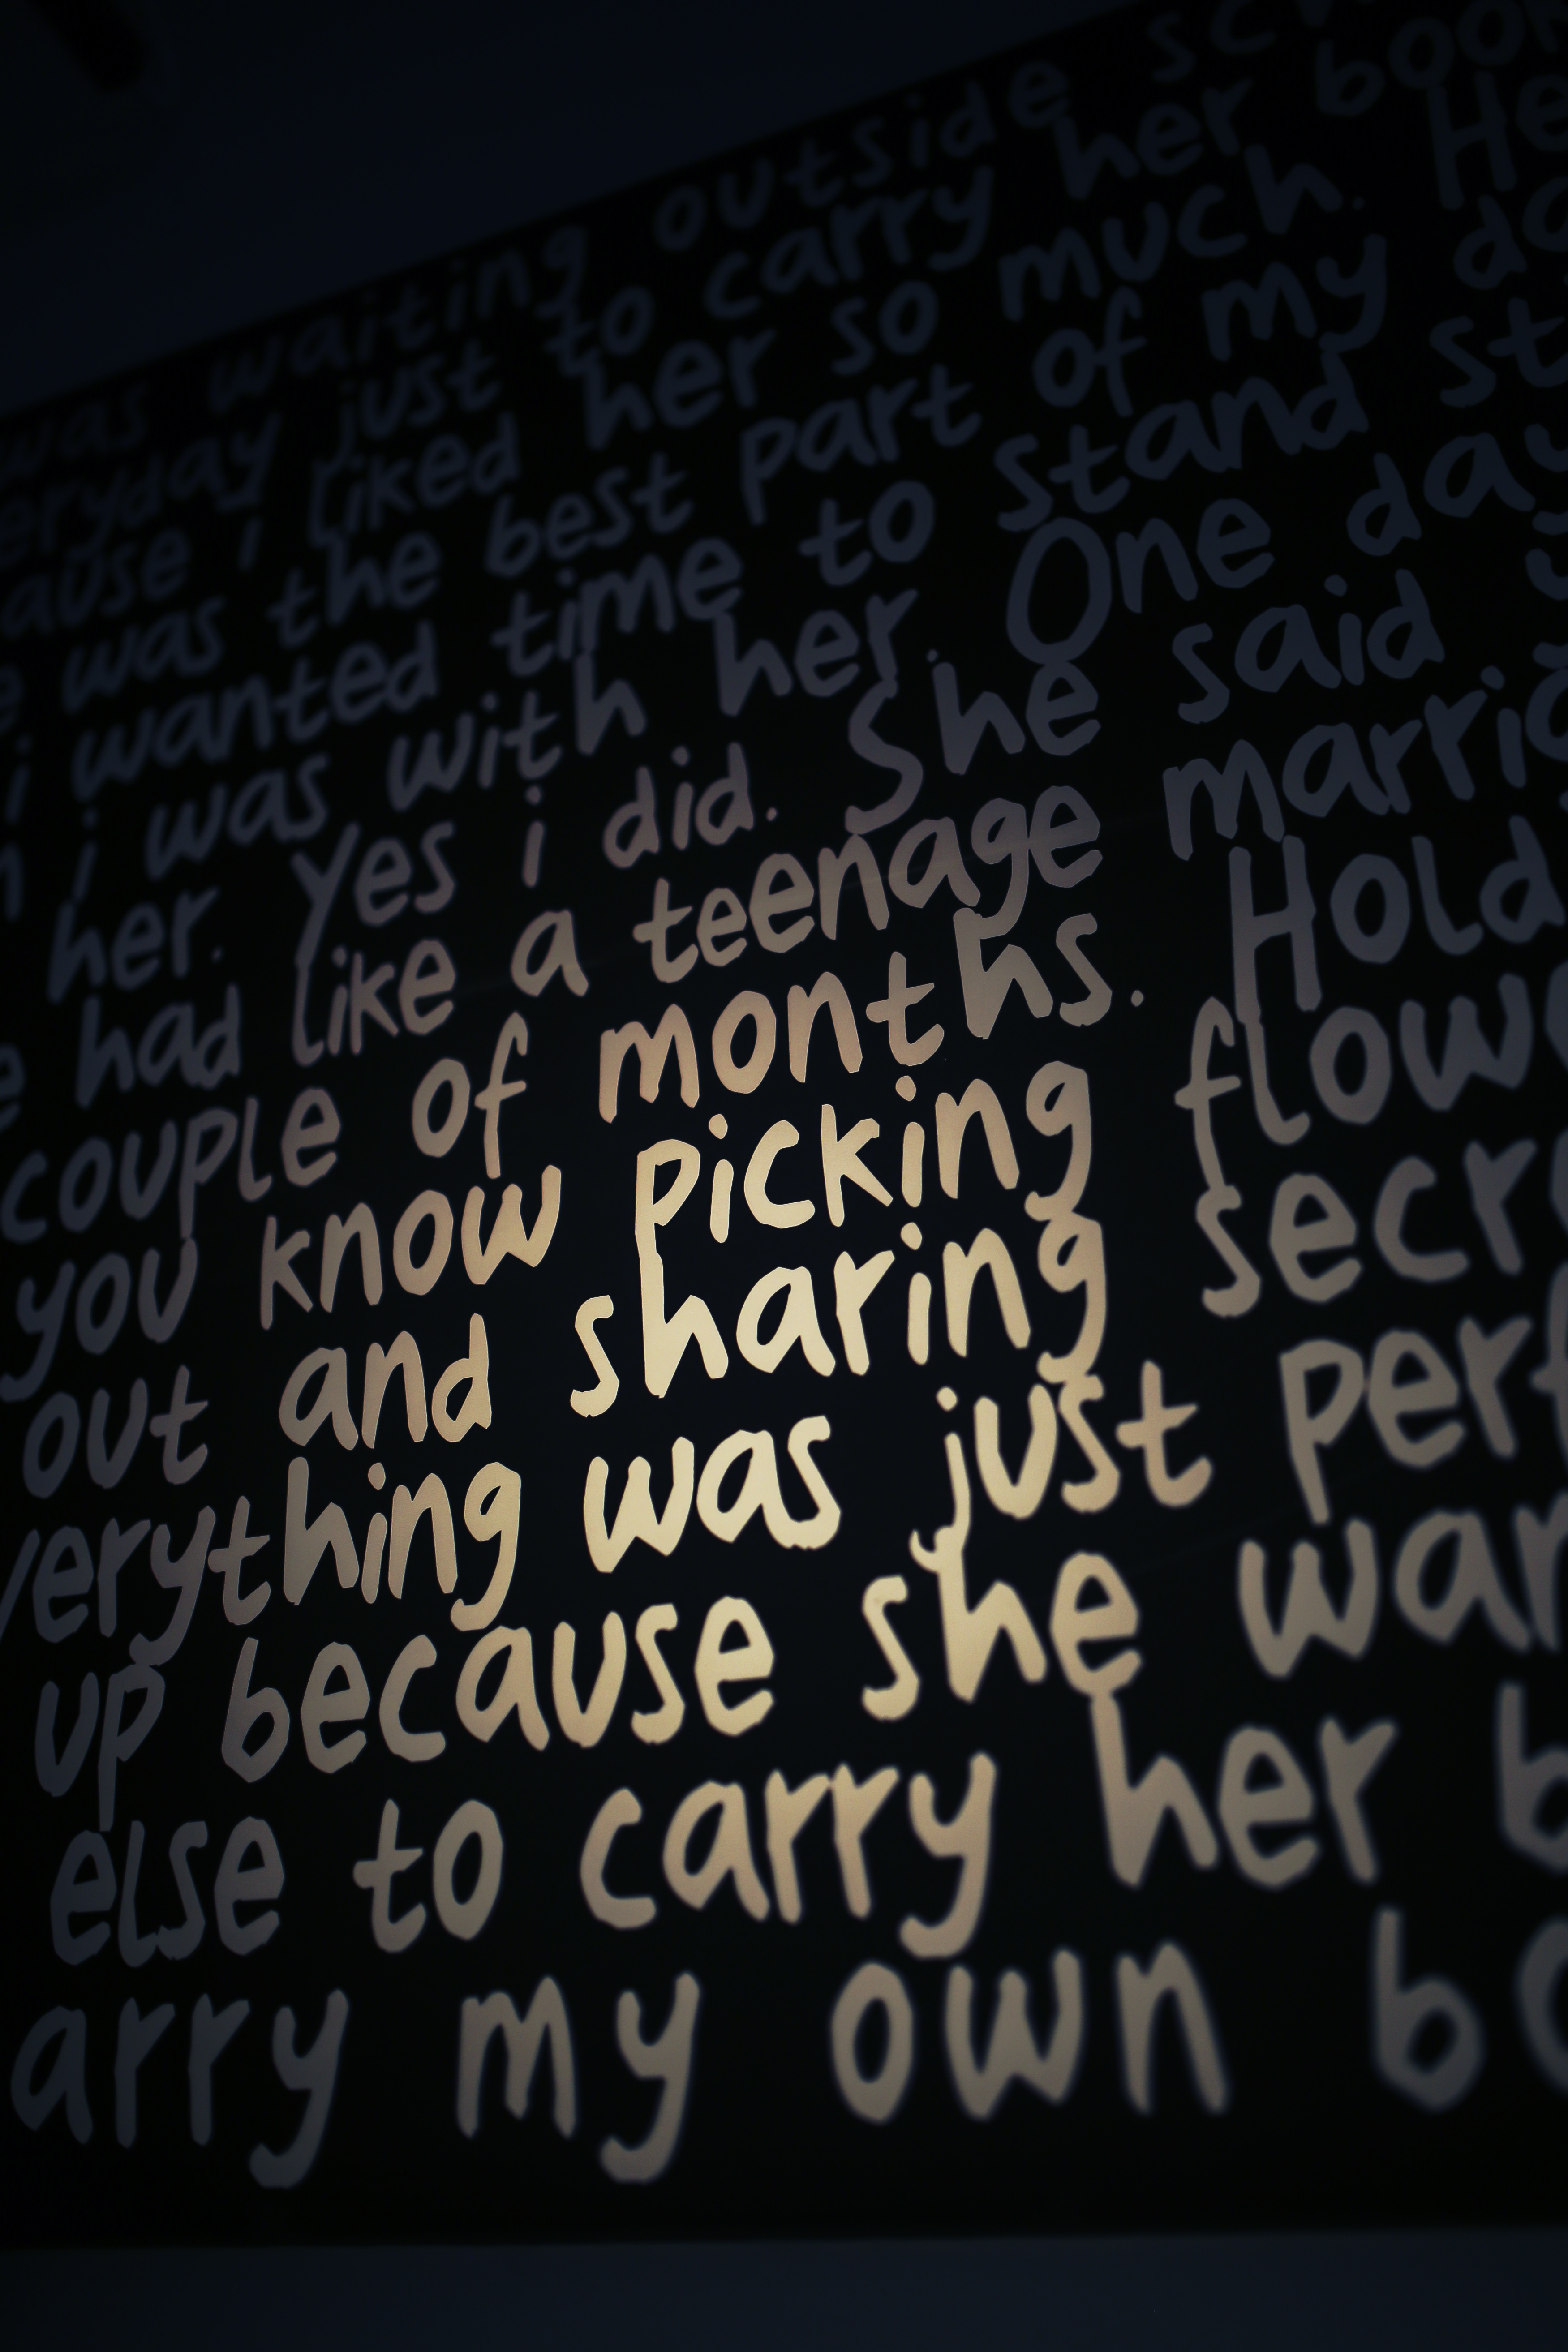
word, number, gift, line, typography, paint, black, painting, font, art, design, text, words, letters, calligraphy, shape, typo, sharing, personal